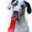
Label: dog